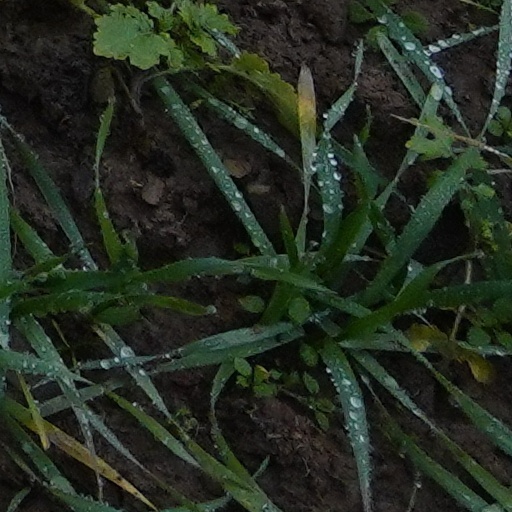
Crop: wheat